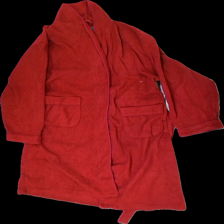
View: front
Type: Night gown
Category: Unisex
Brand: Not in the list
Brand text on label: Vezzla
Colors: Red
Material: 100% polyester
Cut: Regular
Size: L
Season: All
Price range: <50
Recommended usage: Recycle